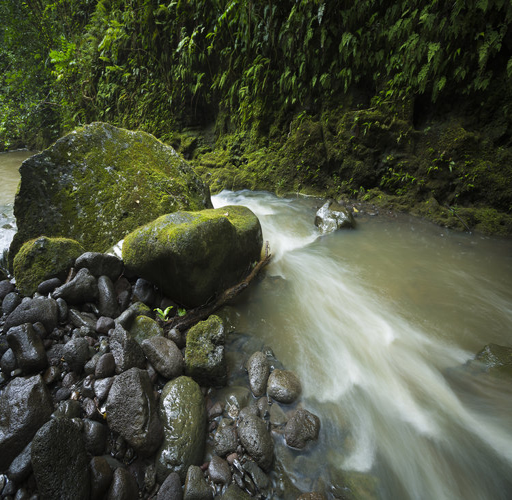
# i came across a stream